Tomb of Eurysaces the Baker

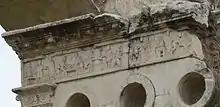
The bakery at work in frieze reliefs

The surviving part of the inscription reads , or in English, "This is the monument of Marcus Vergilius Eurysaces, baker, contractor, public servant." While the final word in this quote, "Apparet", is often translated as public servant, the actual Latin word for a public servant is "appāritor"; the term can also apply to a gatekeeper, perhaps punning on the tomb's location. "Appāret" is a verb meaning "appears, makes apparent", this translation however does not seem to fit the rest of the inscription. The word Apparet is yet to be translated within the context of this quotation.